Sadiq Sanjrani

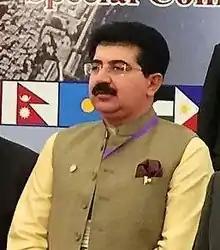
Sanjrani in 2018

Mir Muhammad Sadiq Khan Sanjrani (born 14 April 1970) is a Pakistani politician who was formerly the chairman of the Senate of Pakistan. He took his oath of office as a member and chairman of the Senate of Pakistan on 12 March 2018 and served until 15 February 2024.